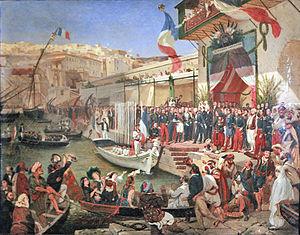
Jacques Louis César Alexandre, comte Randon, né le 5 germinal an III à Grenoble, mort le 16 janvier 1871 à Genève, est un militaire et homme politique français, élevé à la dignité de maréchal de France, et gouverneur de l'Algérie de 1851 à 1858.
L'armée française sous le Second Empire désigne au sens large l'ensemble des forces armées, unités terrestres et unités navales au service du second Empire Français qui prirent part aux conflits et corps expéditionnaires de la France sous le règne de Napoléon III entre 1852 et 1870.
30 avril, Trieste : départ de l’expédition du Novara pour un voyage scientifique autour du monde.